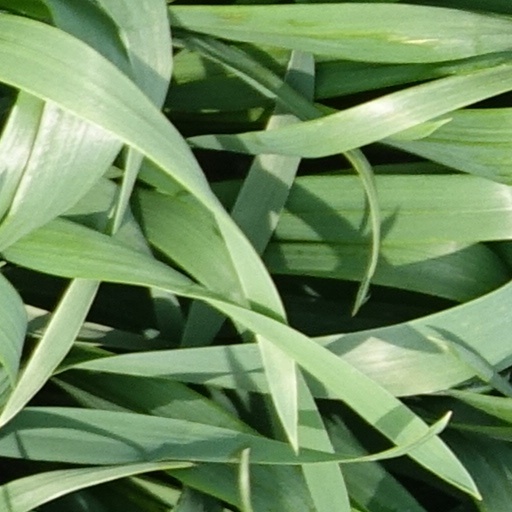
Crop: wheat